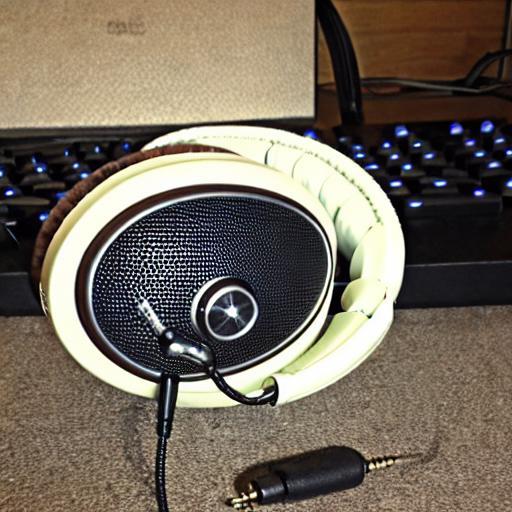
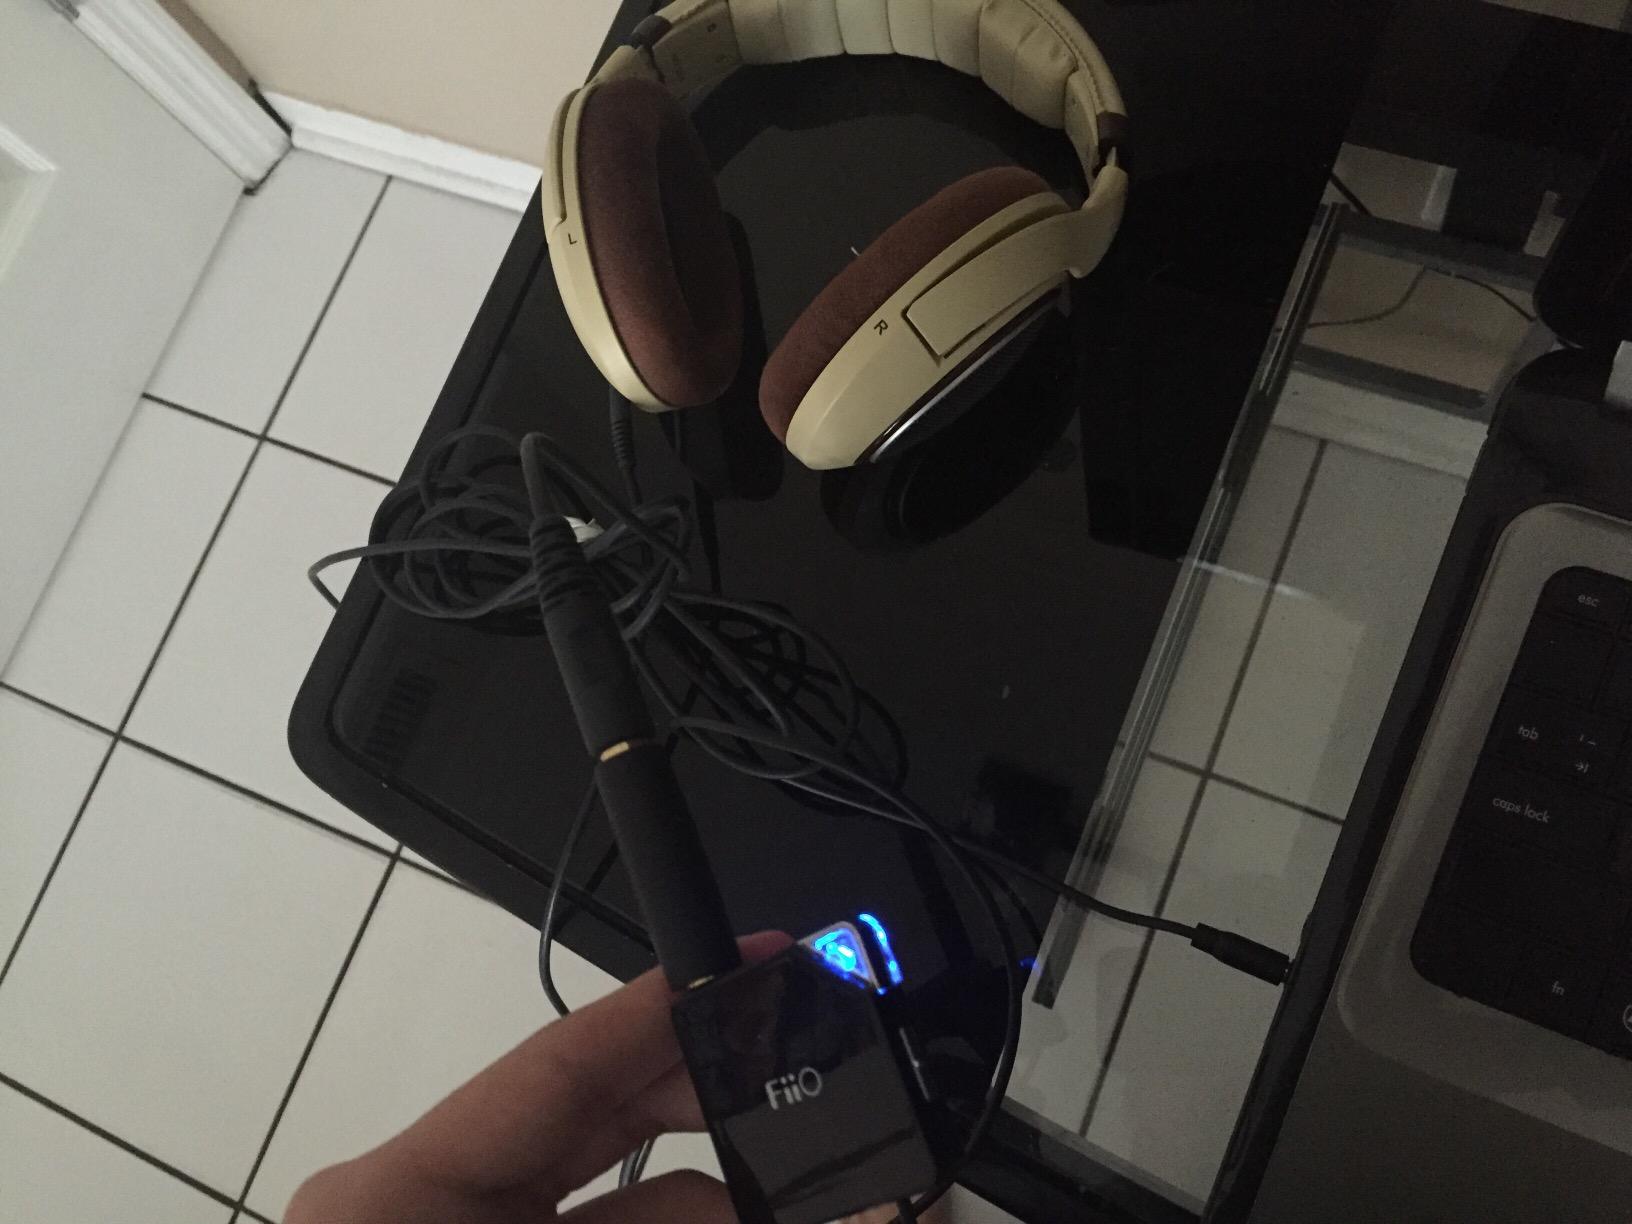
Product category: headphones
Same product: no